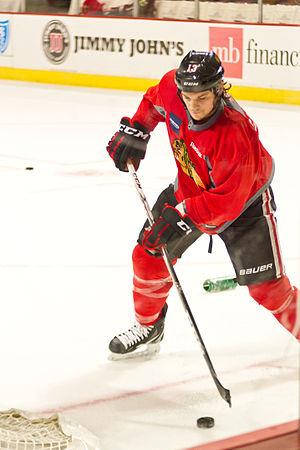
Daniel Carcillo est un joueur professionnel canadien de hockey sur glace.